Salton Sea Beach, California

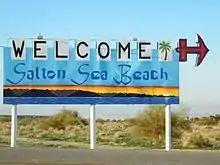
The newly restored "Welcome to Salton Sea Beach" sign

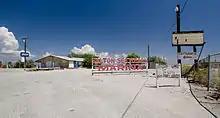
Parking lot of former Salton Sea Beach Marina

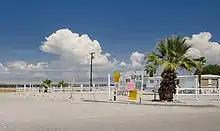
Blackboard on Brawley Avenue at the entry of Salton Sea Beach

Salton Sea Beach is a census-designated place (CDP) in Imperial County, California, located southeast of Desert Shores. The population was 508 at the 2020 census, up from 422 at the 2010 census, up from 392 at the 2000 census. It is part of the El Centro, California Metropolitan Statistical Area. It was the location of the Naval Auxiliary Air Station Salton Sea.